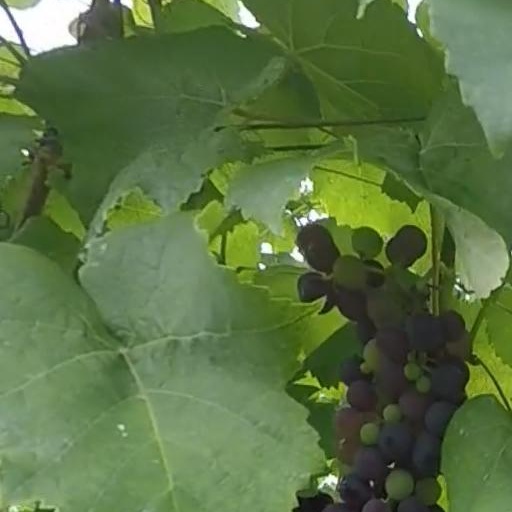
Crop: grape